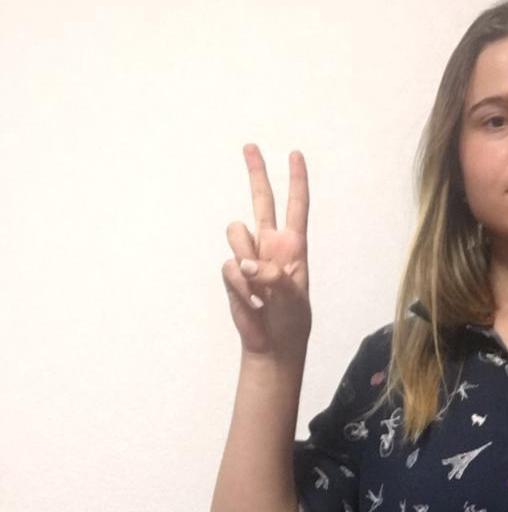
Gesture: peace